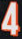
Number: 4